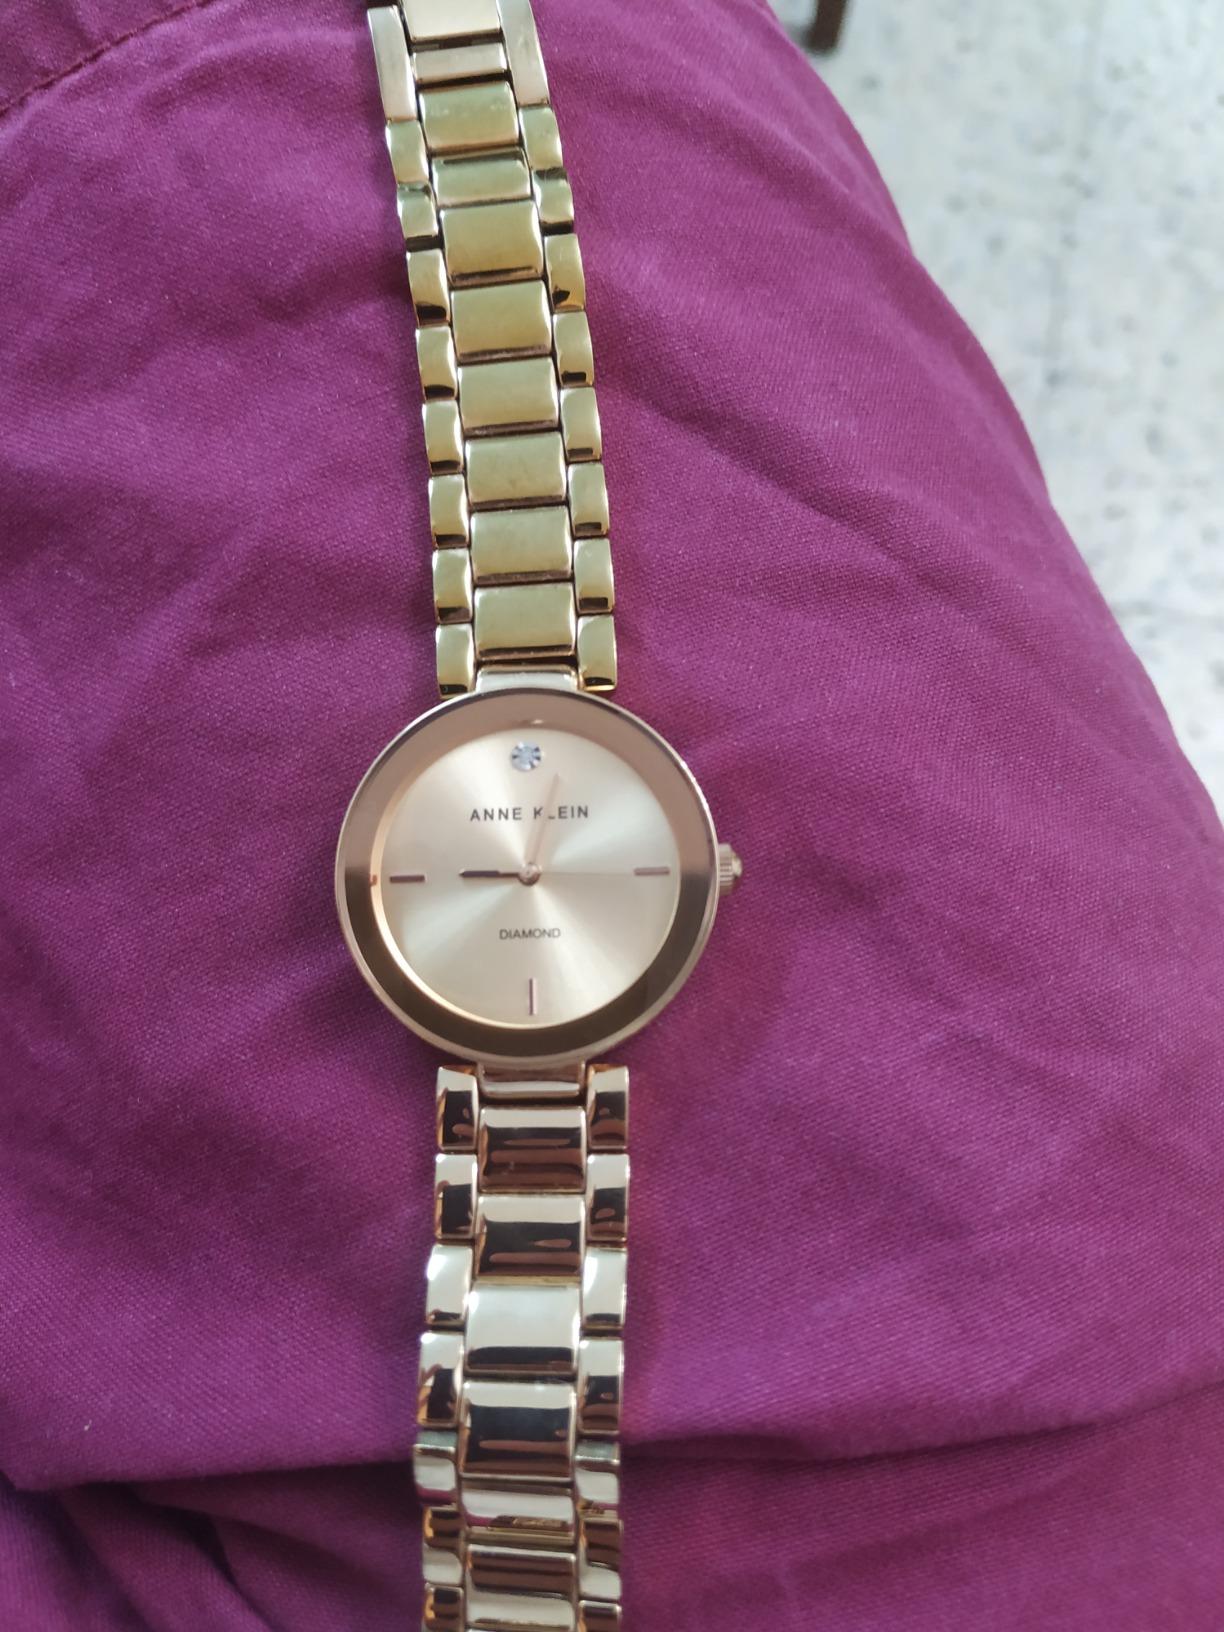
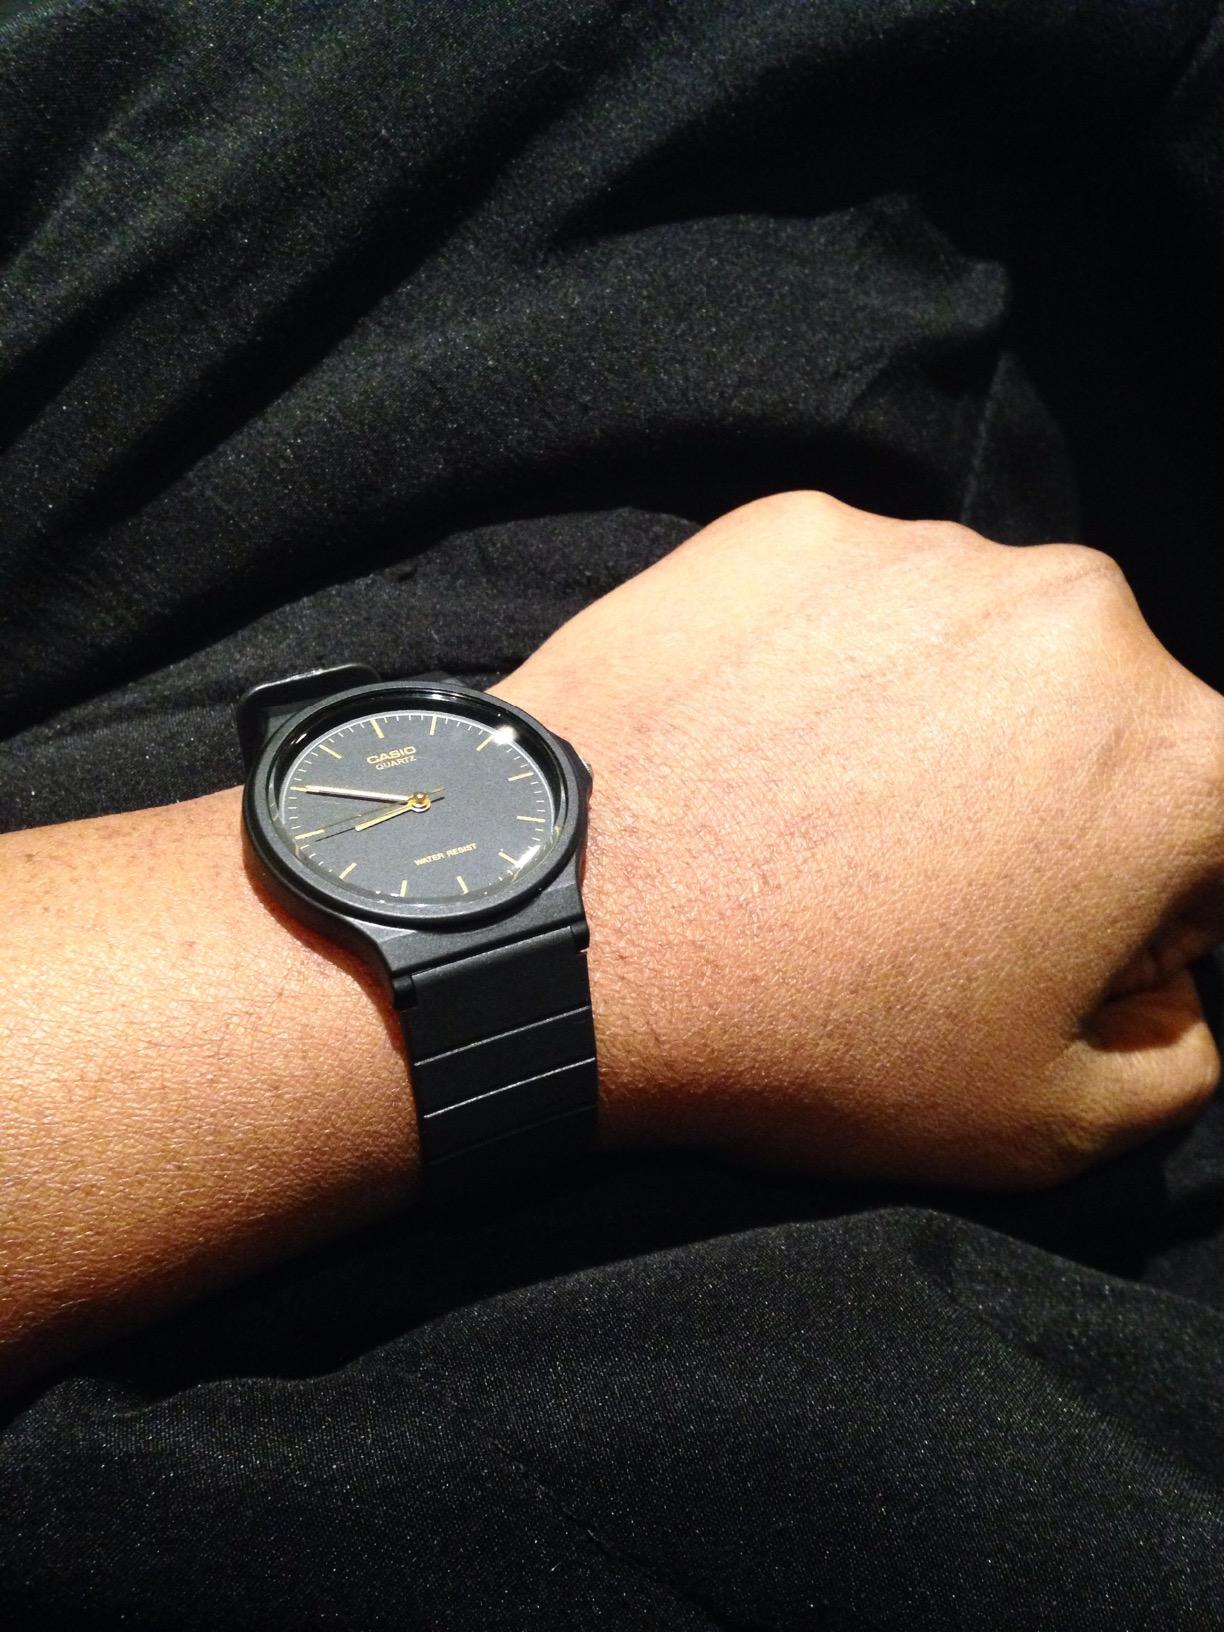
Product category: accessories_watch
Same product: no